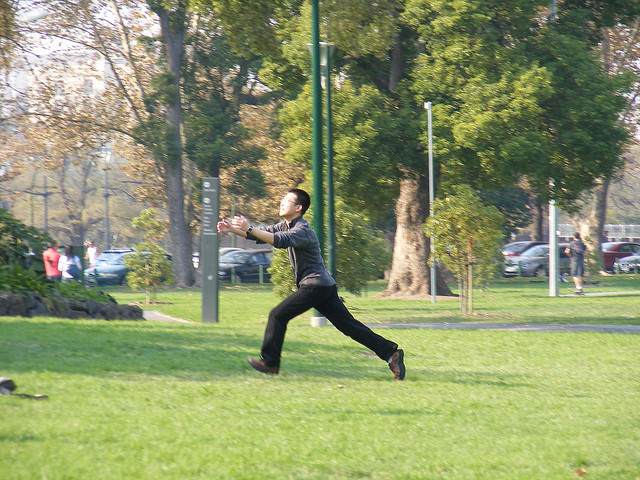
user: Given an image and a question. Answer the question in a short answer. Question: What is the man doing? Short Answer:
assistant: tai chi